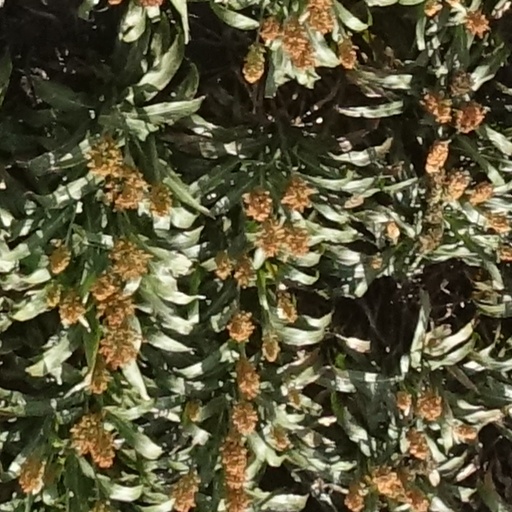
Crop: sorghum